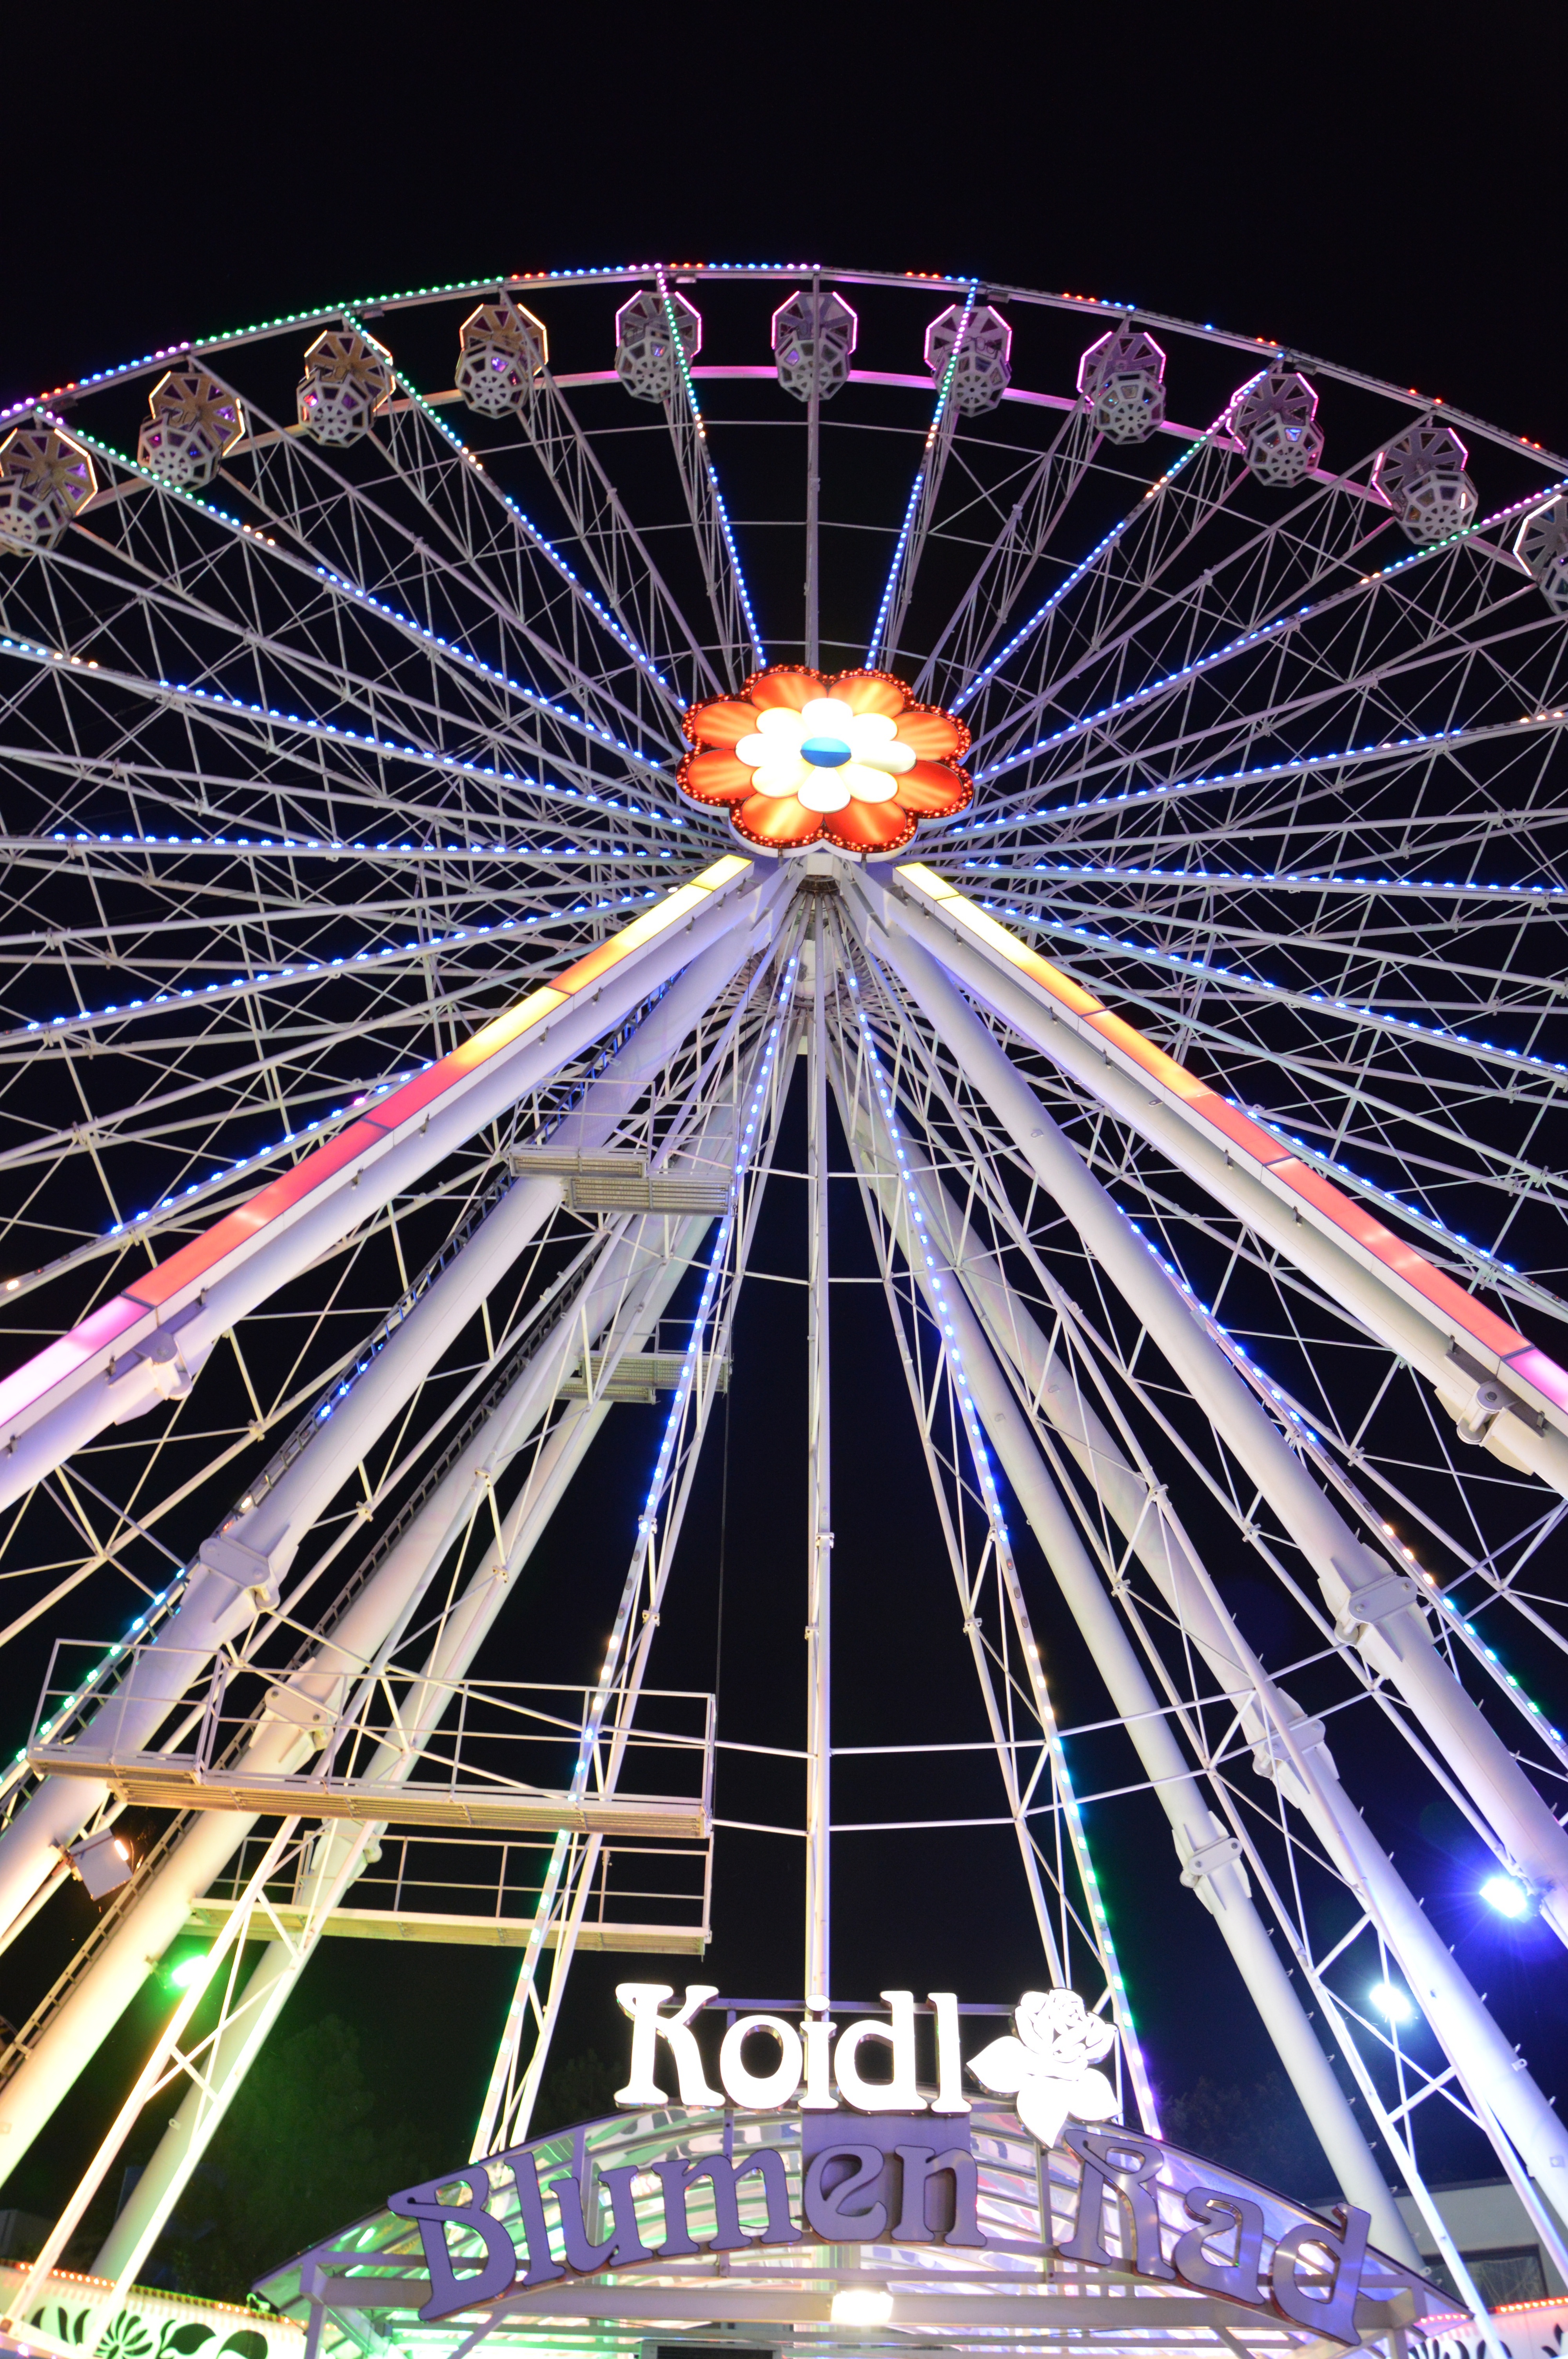
light, night, wheel, recreation, ferris wheel, amusement park, park, austria, vienna, symmetry, tourist attraction, fair, amusement ride, outdoor recreation, geographical feature